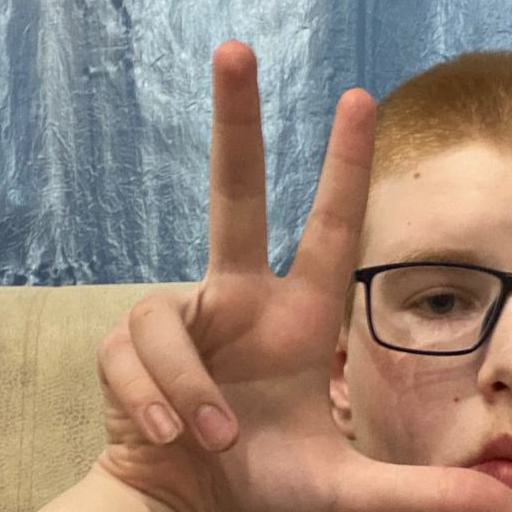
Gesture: three2